Answer in natural language. Which point is closer to the camera taking this photo, point A  or point B? Choose between the following options: A or B
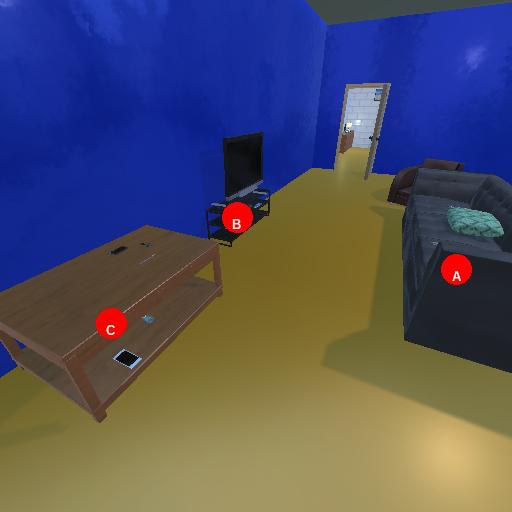
<answer>A</answer>